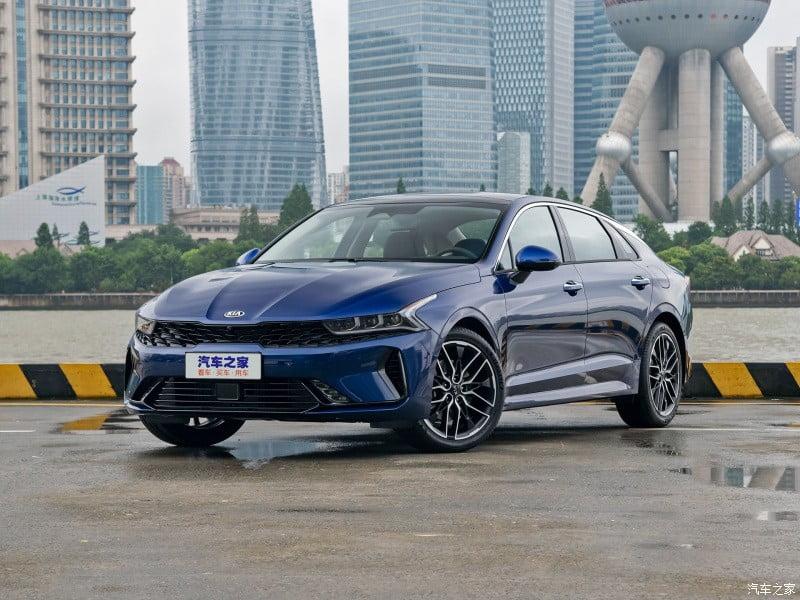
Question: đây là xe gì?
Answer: đây là xe ô tô